Wheel spikes

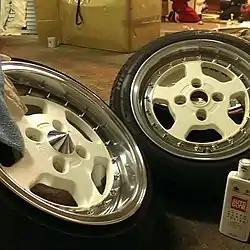
Car wheels with spikes on the wheel and hubcap

Wheel spikes are pointy protrusions attached to the wheels or hubcaps of vehicles, most commonly cars and semi-trucks. Most wheel spikes sold are made out of plastic painted to mimic metal and are primarily novelty items. The safety and legality of wheel spikes have often been questioned, and they may constitute a traffic violation in some jurisdictions.